History of Poland

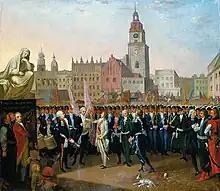
Tadeusz Kościuszko's call for a national uprising, Kraków 1794

During the later part of the 18th century, fundamental internal reforms were attempted in the Polish–Lithuanian Commonwealth as it slid into extinction. The reform activity, initially promoted by the magnate Czartoryski family faction known as the "Familia", provoked a hostile reaction and military response from neighboring powers, but it did create conditions that fostered economic improvement. The most populous urban center, the capital city of Warsaw, replaced Danzig (Gdańsk) as the leading trade center, and the importance of the more prosperous urban social classes increased. The last decades of the independent Commonwealth's existence were characterized by aggressive reform movements and far-reaching progress in the areas of education, intellectual life, art and the evolution of the social and political system.